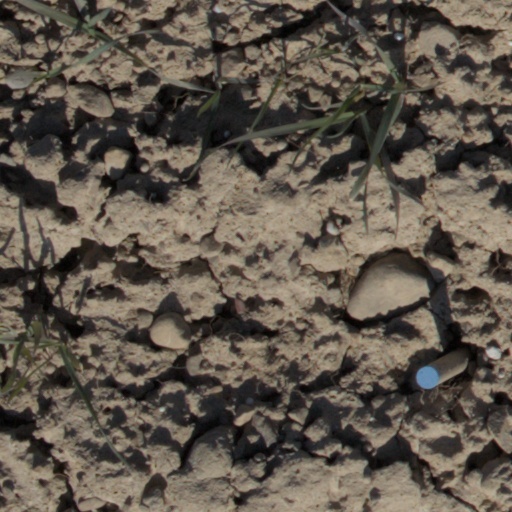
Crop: wheat